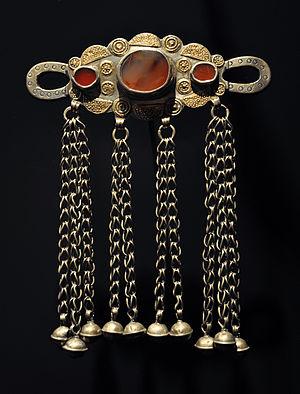
Bijou féminin turkmène, argent, or et cornaline, 20ème siècle. Musée des Arts Premiers, Quai Branly, Paris.
La joaillerie turkmène est un type de bijoux originaire des différentes cultures turkmènes d'Asie de l'Ouest et Centrale. Ces bijoux sont conçus pour des raisons cosmétiques et/ou spirituelles. La quantité de bijoux que porte une personne a été assimilée au rang de cette même personne dans la société